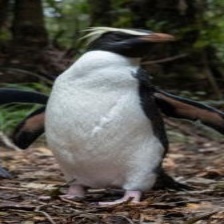
Species: FIORDLAND PENGUIN
Scientific name: EUDYPTES PACHYRHYNCHUS
ImageNet parent category: king_penguin